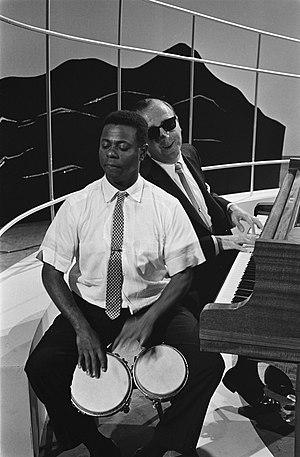
Armando Peraza, né le 30 mai 1924 à La Havane et mort à South San Francisco le 14 avril 2014, est un percussionniste et bongocero cubain qui joue alternativement ou simultanément avec des bongos, des congas, et des timbales.